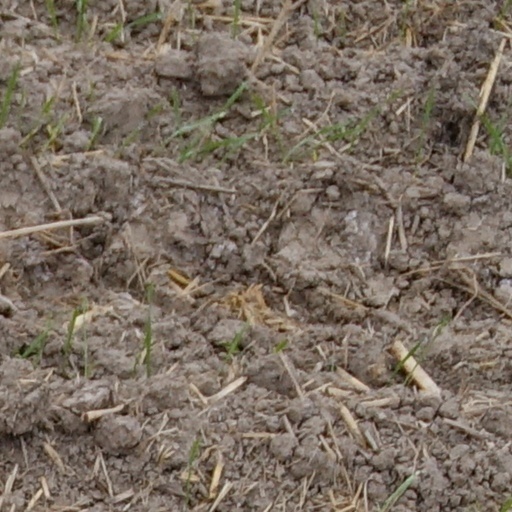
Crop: wheat